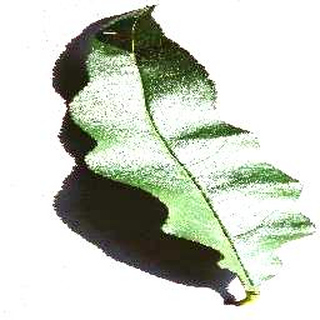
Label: healthy_peach